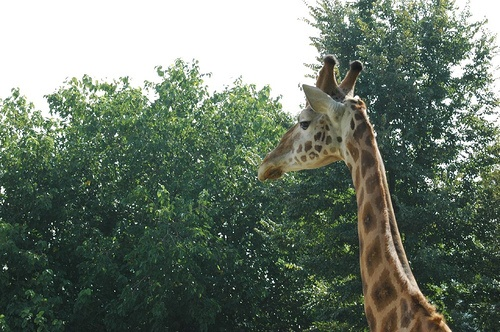
A giraffe looking at the trees across the way.
An adult giraffe near a stand of tall trees.
A giraffe standing in front of green, leaf filled trees.
a giraffe on a sunny day and some trees
A giraffe looks towards an area full of trees